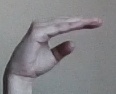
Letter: jeem